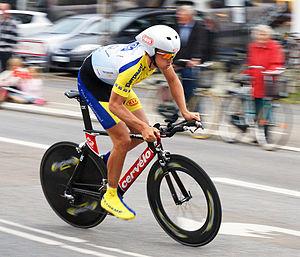
Michael Færk Christensen est un coureur cycliste danois. Spécialiste de la poursuite, il a remporté la médaille d'argent de la poursuite par équipes aux championnats du monde de cyclisme sur piste 2008 à Manchester avec Alex Rasmussen, Jens-Erik Madsen et Casper Jørgensen.